Lamjang and Kaski

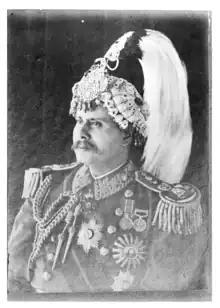
HH Maharaja Padma Shumsher Jung Bahadur Rana

He was the eighth Prime Minister of Nepal from the Rana dynasty and the eighth Maharajah of Lamjang and Kaski. He began construction of the first east–west highway in Nepal. The highway was mainly intended to expedite the transport of mail and is also sometimes called Postal Highway. Citing the lack of proper education in Nepal, he sent several teachers to various countries abroad to train. In addition, he also established several schools and colleges including Padmodaya high school and Padma Kanya multiple campus, which was also the first college to be established in Nepal for women. He held the first ever election in the history of Nepal in the form of a municipal election and introduced the Government Act of Nepal on 26, January, 1948, although it was never fully implemented. His title was-